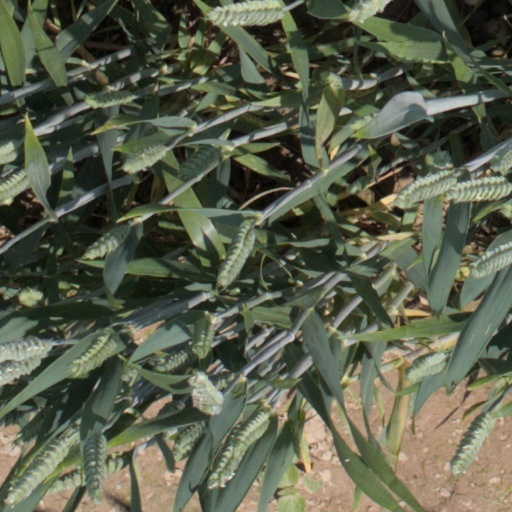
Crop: wheat